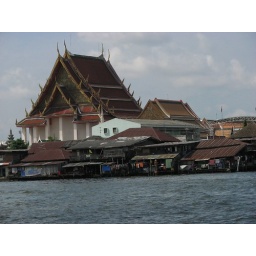
Taking a boat bus down the Chao Phraya River in Bangkok.